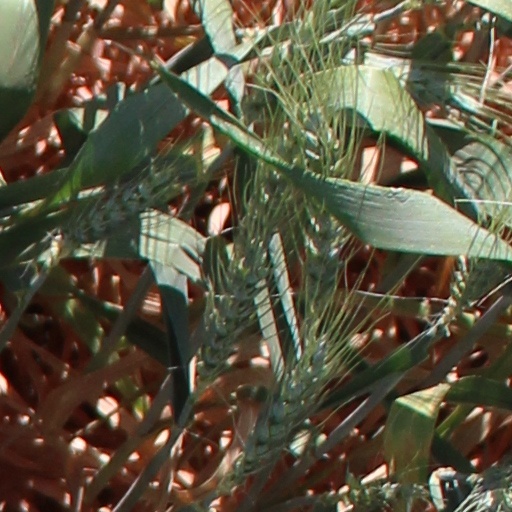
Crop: wheat